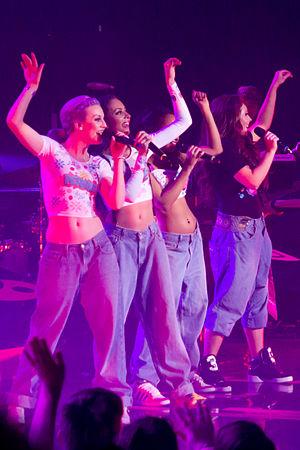
Tal, stylisé TΛL, nom de scène de Tal Benyezri, née le 12 décembre 1989 à Pardes Hanna-Karkur, en Israël, est une chanteuse, actrice et danseuse-chorégraphe franco-israélienne.